Bernard Levin

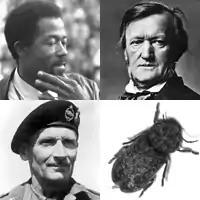
Among Levin's many topics – top Eldridge Cleaver, Wagner; below Field Marshal Montgomery and a Death watch beetle

Among the perquisites of the "Times" appointment were a company car and a large and splendid office at the paper's building in Printing House Square, London. Levin accepted neither; he could not drive and he hated to be isolated. He commandeered a desk in the anteroom to the editor's office, a location that kept him closely in touch with the daily affairs of the paper. It also gave him ready access to the editor, William Rees Mogg, with whom he developed a good friendship. Levin's brief was to write two columns a week (later three) on any subject that he wished. His range was prodigious; he published nine volumes of his selected journalism of which the first, "Taking Sides", covered subjects as diverse as the death watch beetle, Field Marshal Montgomery, Wagner, homophobia, censorship, Eldridge Cleaver, arachnophobia, theatrical nudity, and the North Thames Gas Board.